Benjamin Grierson

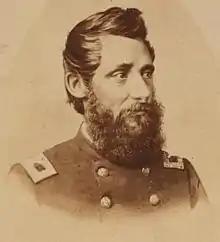
Benjamin H. Grierson during the Civil War

Benjamin Henry Grierson (July 8, 1826 – August 31, 1911) was a music teacher from Illinois who, although afraid of horses, volunteered for service in the cavalry during the Civil War, commanding a cavalry division Army of the Tennessee and reaching the rank of major general in the United States Volunteers. He is most noted for Grierson's Raid, an 1863 expedition through Confederate-held territory that severed enemy communication lines between Vicksburg, Mississippi and Confederate commanders in the Eastern Theater. After the war he became colonel of the 10th Cavalry Regiment, an African-American regiment from 1866 until his retirement in 1890.